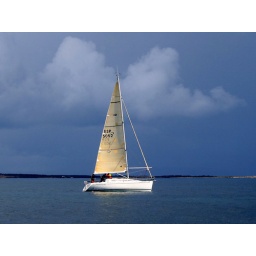
Only the sail boat is in the sun